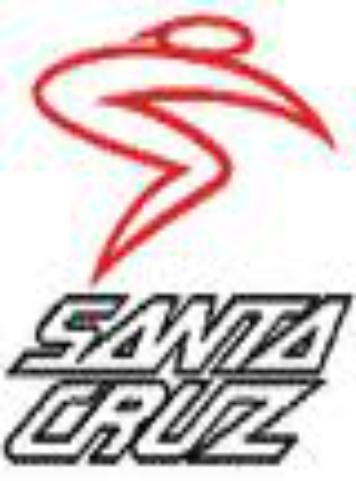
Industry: Sports